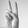
ASL letter: V